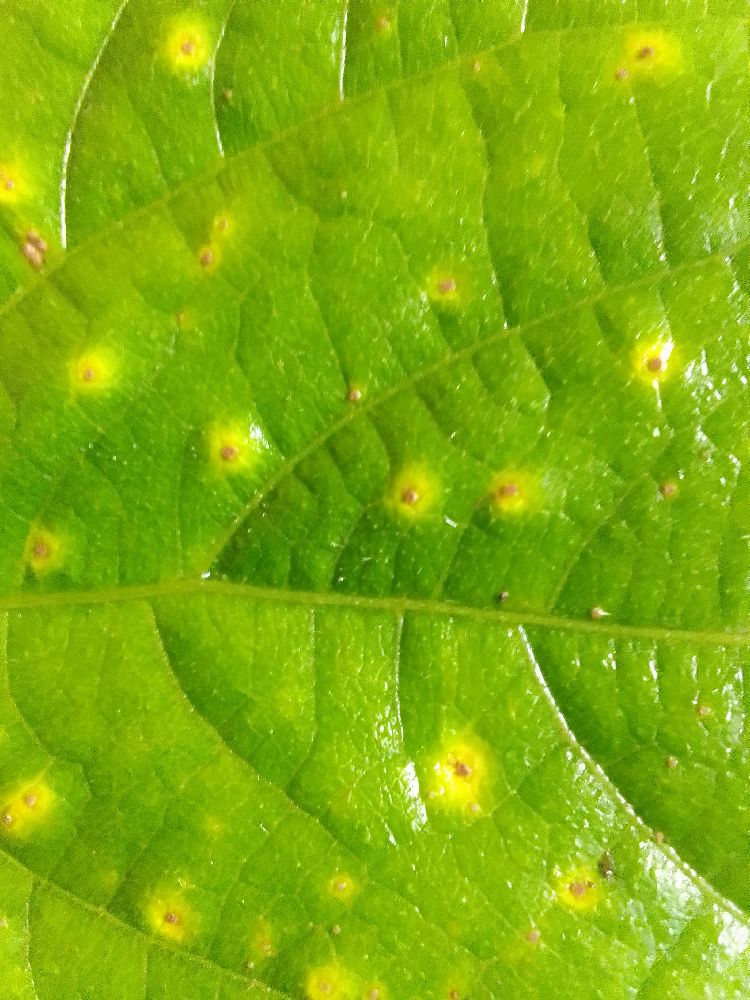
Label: rust